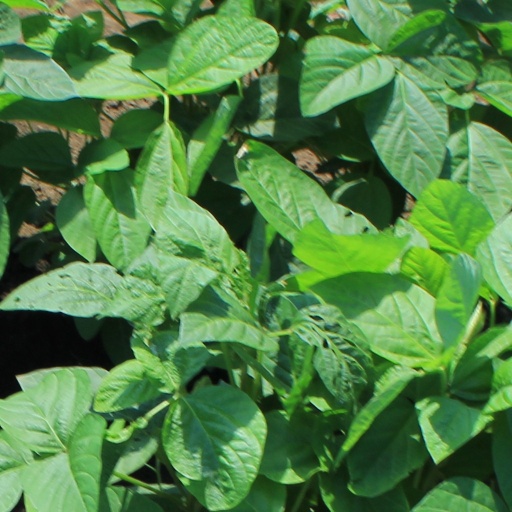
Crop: soybean